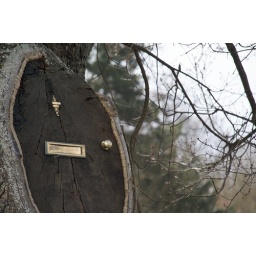
A door in a tree